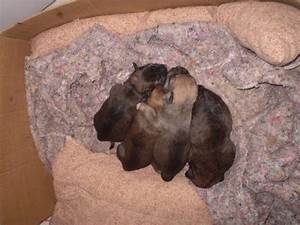
Label: cane